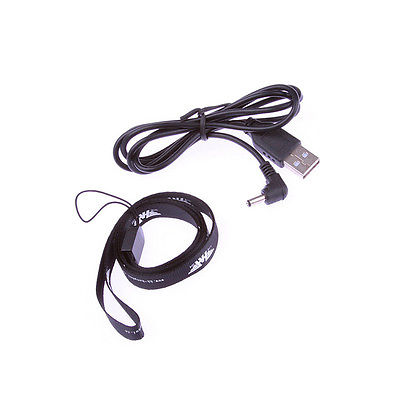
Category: fan